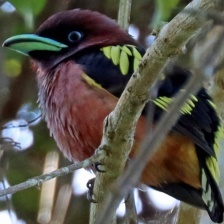
Species: BANDED BROADBILL
Scientific name: EURYLAIMUS JAVANICUS